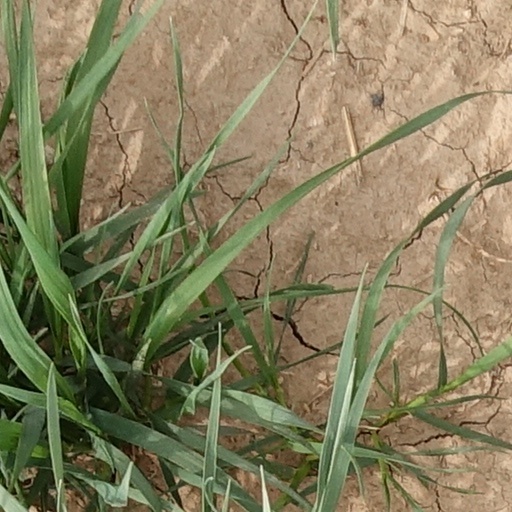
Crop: wheat